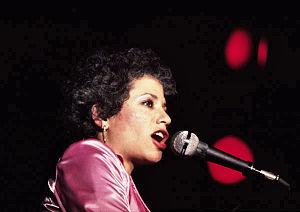
Janis Eddy Fink dit Janis Ian, née le 7 avril 1951 à New York dans le Bronx, est une chanteuse américaine engagée, écrivaine, auteure-compositrice-interprète et multi-instrumentiste, la guitare restant son instrument de prédilection.